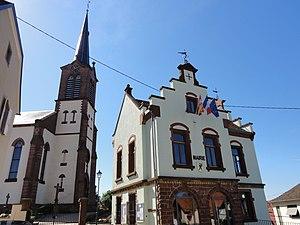
Uhlwiller est une commune française située dans le département du Bas-Rhin, en région Grand Est.